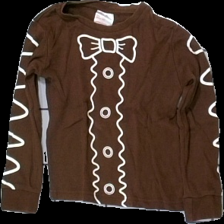
View: front
Type: Top
Category: Children
Brand: H&M
Colors: Brown, White
Material: 100% cotton
Pattern: Other
Cut: Regular
Size: 98
Season: Winter
Damage location: bottom left
Damage 2 location: bottom right
Damage 3 location: top center
Price range: <50
Recommended usage: Reuse
Description: brun långärmad tröja som ser ut som en pepparkaka
Comment: maskerad